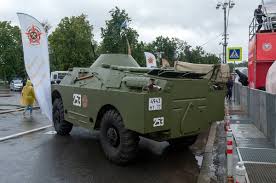
Label: BRDM